Kandahar Province

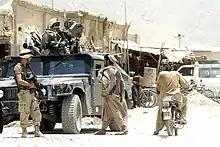
U.S. soldiers patrolling the Panjwayi District near Kandahar city in 2004

Despite a new focus on gender equality, a dysfunctional legal system allowed for the continuing sale of child brides in the province. This was especially common in its northeastern area, which was discovered to be a Taliban stronghold. By 2004, U.S. and Afghan forces had started a guerrilla war against them.